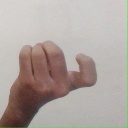
अक्षर: ज